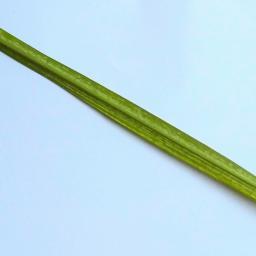
Label: Rice___Healthy